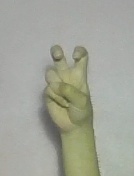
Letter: toot